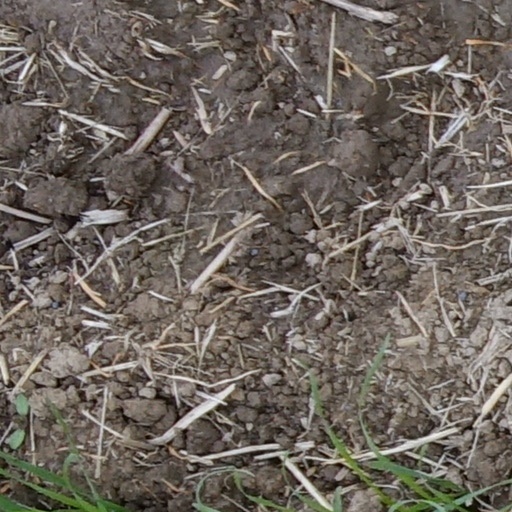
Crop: wheat